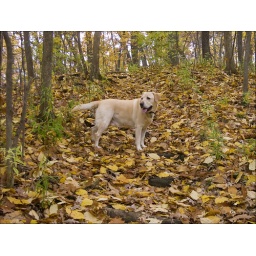
Sonny boy leads the way thru the Kuebler Langford woods, above the Huron river